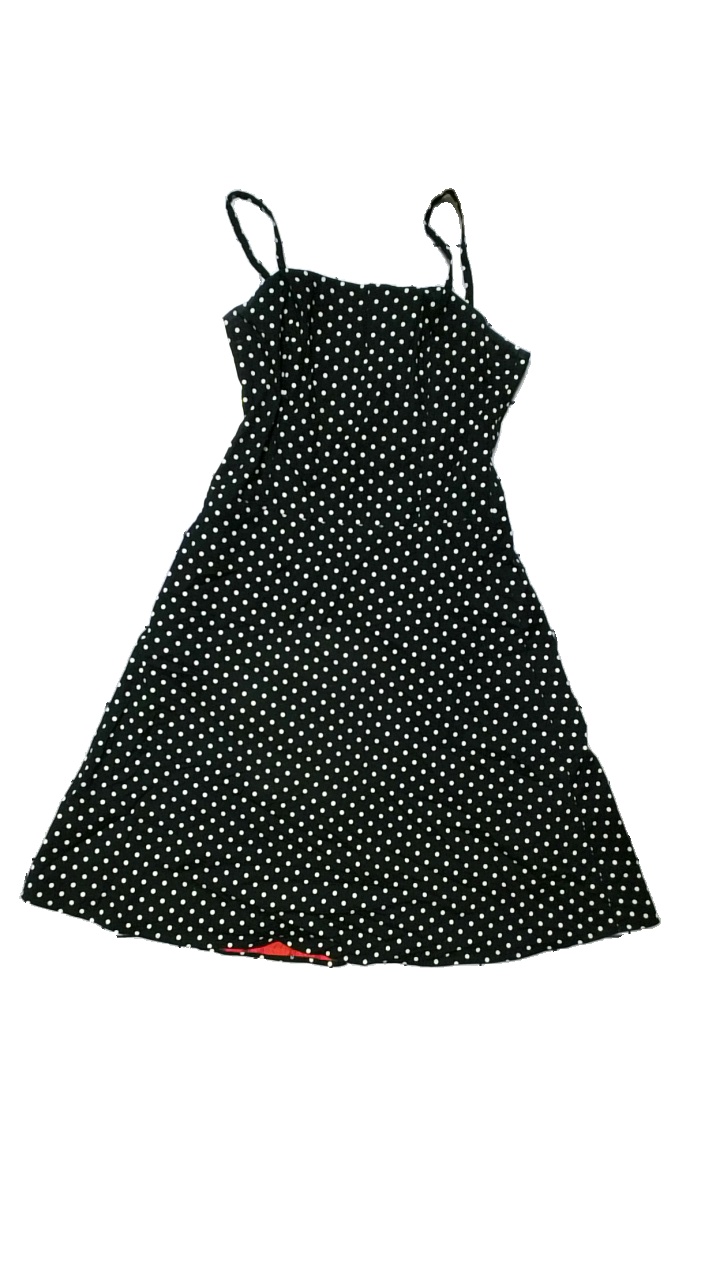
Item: Dress (Ladies)
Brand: H&m
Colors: White, Black
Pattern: Dots
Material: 97% cotton, 3% spandex
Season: All
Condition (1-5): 3
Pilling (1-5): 4
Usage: Reuse
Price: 50-100